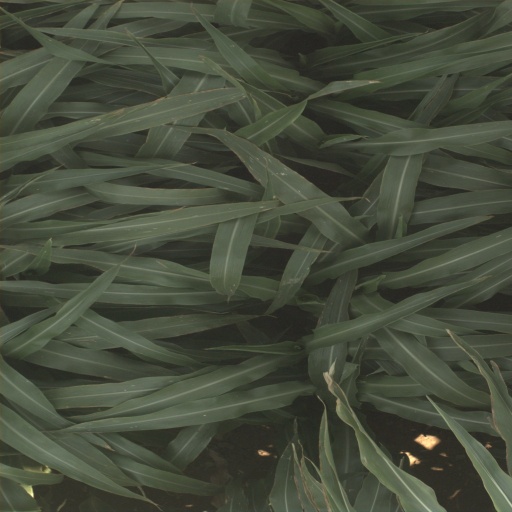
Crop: sorghum